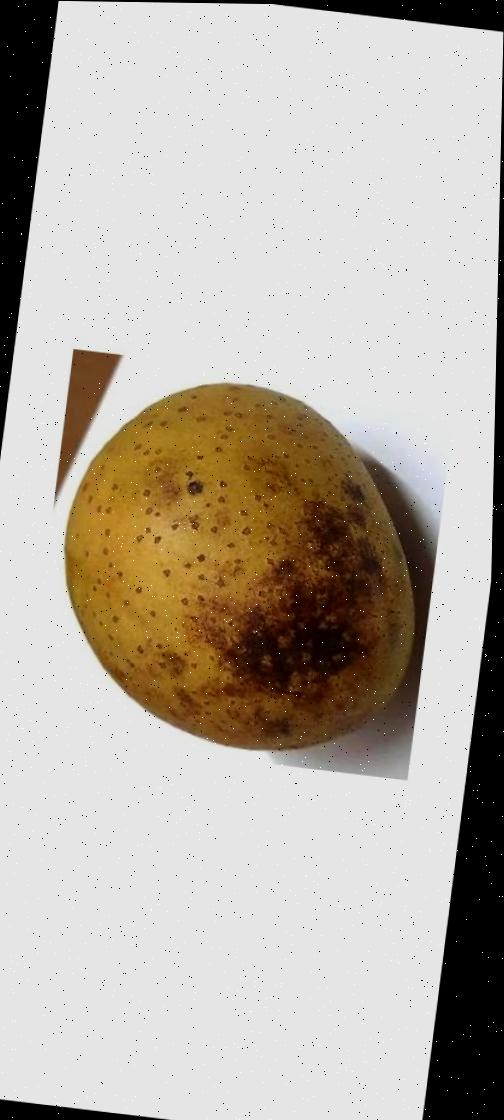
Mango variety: Gourmoti